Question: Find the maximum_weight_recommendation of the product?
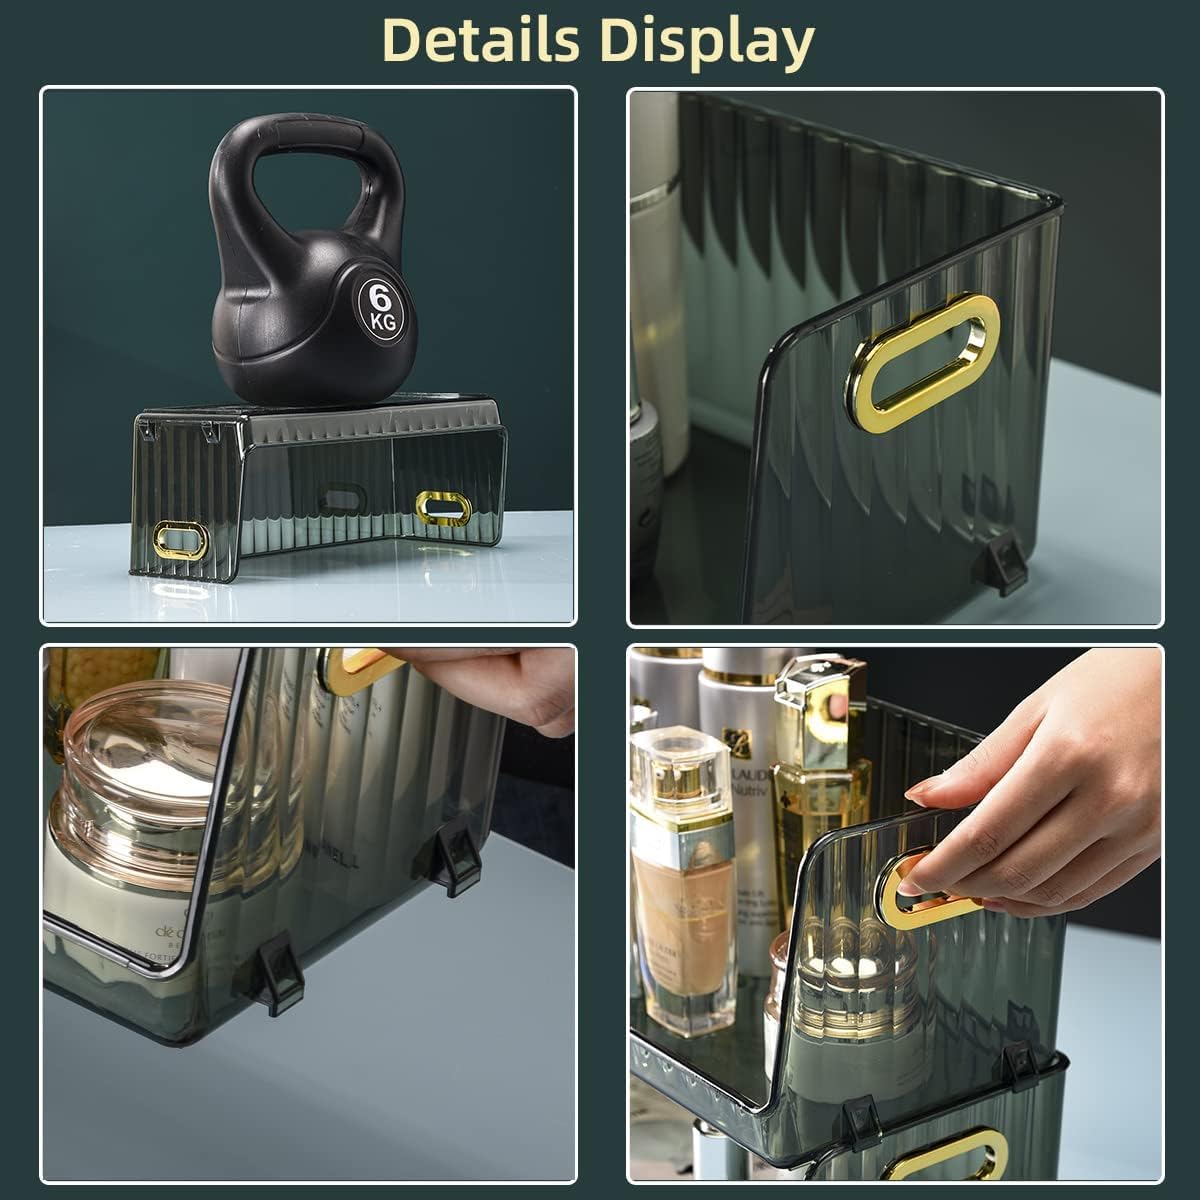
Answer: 6.0 kilogram